Nelson's Ice Cream

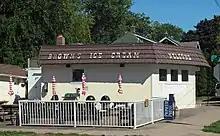
Nelson's Ice Cream in Stillwater, Minnesota

Nelson's Ice Cream is an ice cream parlor in Stillwater, Minnesota, United States, a tourist town on the St. Croix River. It was established in 1923.